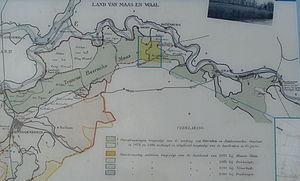
Panneau Traverse du Beersche Maas
Le déversoir de Beers était l'écoulement de secours pour le trop-plein d'eau pendant les crues de la Meuse à l'entrée des pays plats dans le nord-est du Brabant-Septentrional aux Pays-Bas.